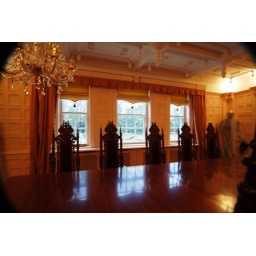
windows wall panelling by wall panelling ltd